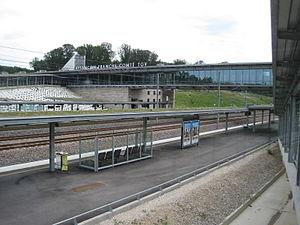
Gare de Besançon-TGV
La Nouvelle-Ère est un quartier d'affaires français situé dans la communauté urbaine Grand Besançon Métropole en Bourgogne-Franche-Comté. Il est situé au nord-ouest de Besançon, dans le département du Doubs, sur le territoire de la commune des Auxons, à proximité de la gare de Besançon Franche-Comté TGV.
Grand Besançon Métropole est une communauté urbaine française constituée autour de la ville de Besançon, préfecture du département du Doubs et siège de la région Bourgogne-Franche-Comté. Elle a le statut d'établissement public de coopération intercommunale à fiscalité propre.
La gare de Besançon Franche-Comté TGV est une gare ferroviaire française de la ligne à grande vitesse Rhin-Rhône, située sur le territoire de la commune des Auxons, à 11 km au nord-ouest de Besançon, dans le département du Doubs et la région Bourgogne-Franche-Comté.